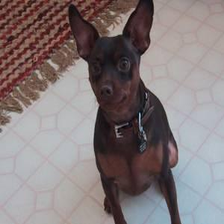
Species: dog
Breed: miniature pinscher